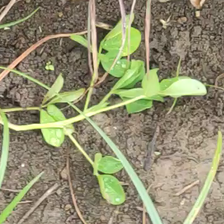
Weed species: Sicklepod_(Senna obtusifolia)